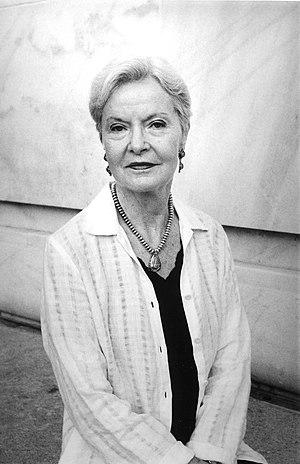
Photo de Catharine Savage Brosman
Catharine Savage Brosman, née en 1934 à Denver dans le Colorado, est une écrivaine, poète et essayiste américaine. Elle est professeur émérite de français à l'université Tulane où elle fut titulaire de la Kathryn B. Gore Chair of French Studies.